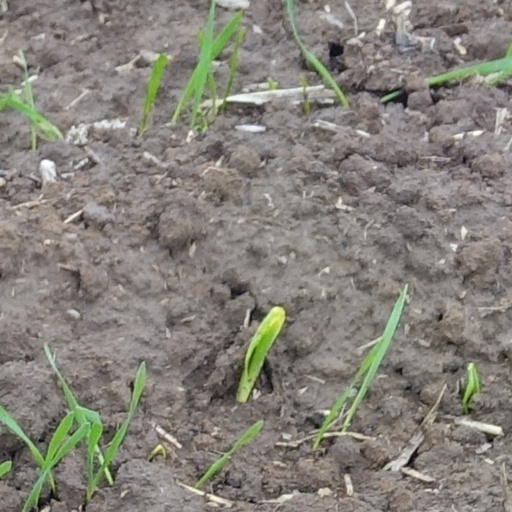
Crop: wheat